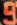
Number: 9